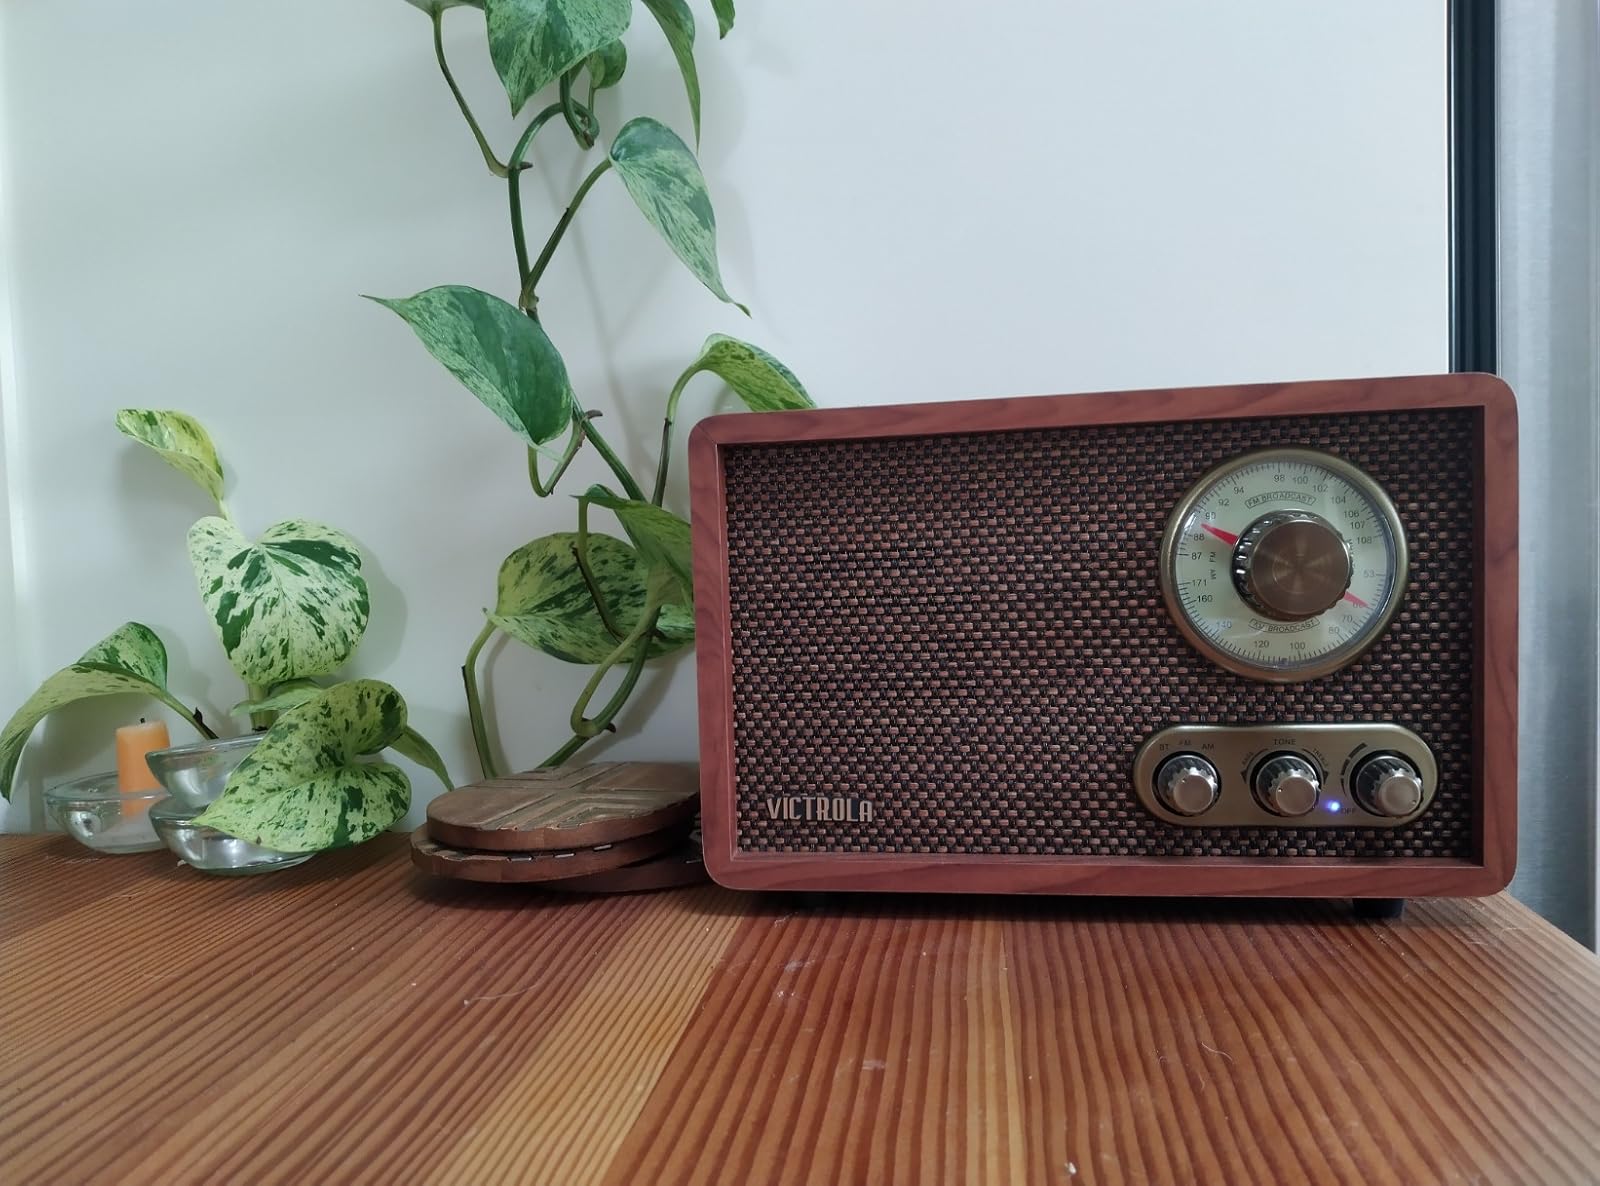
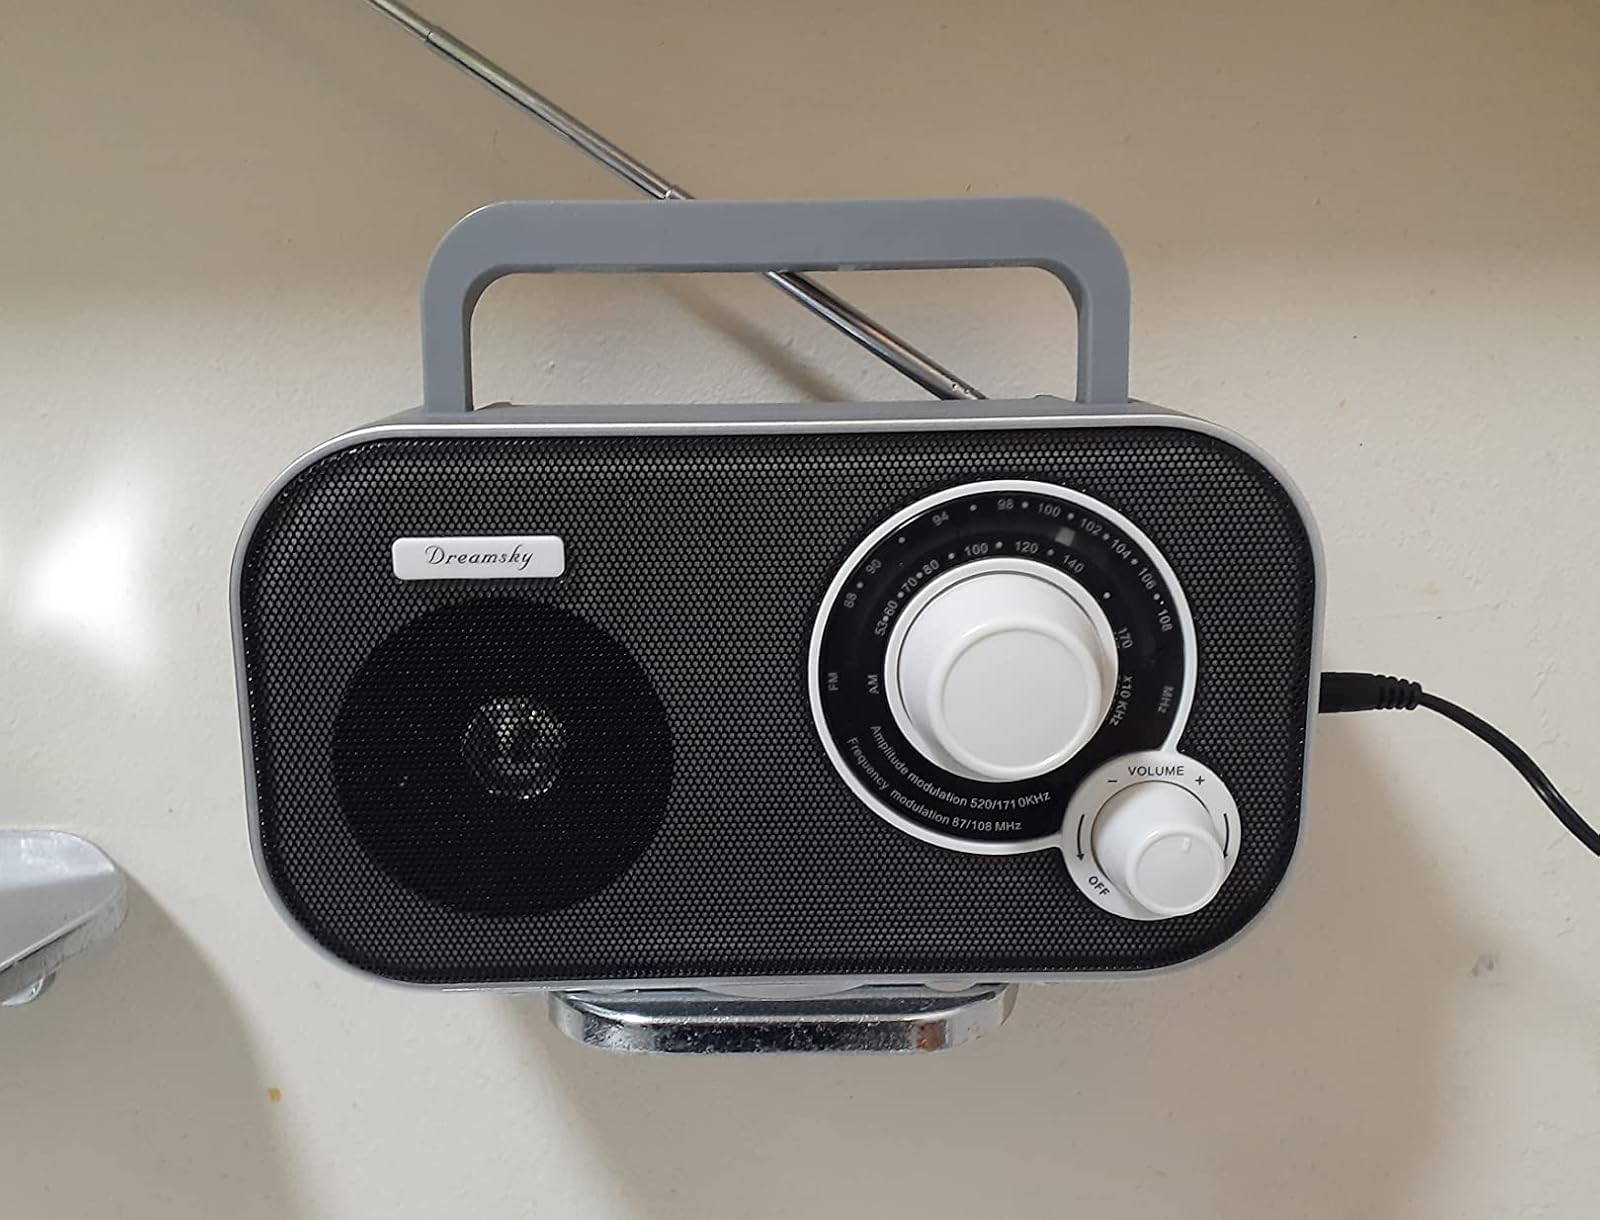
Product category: radio
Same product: no